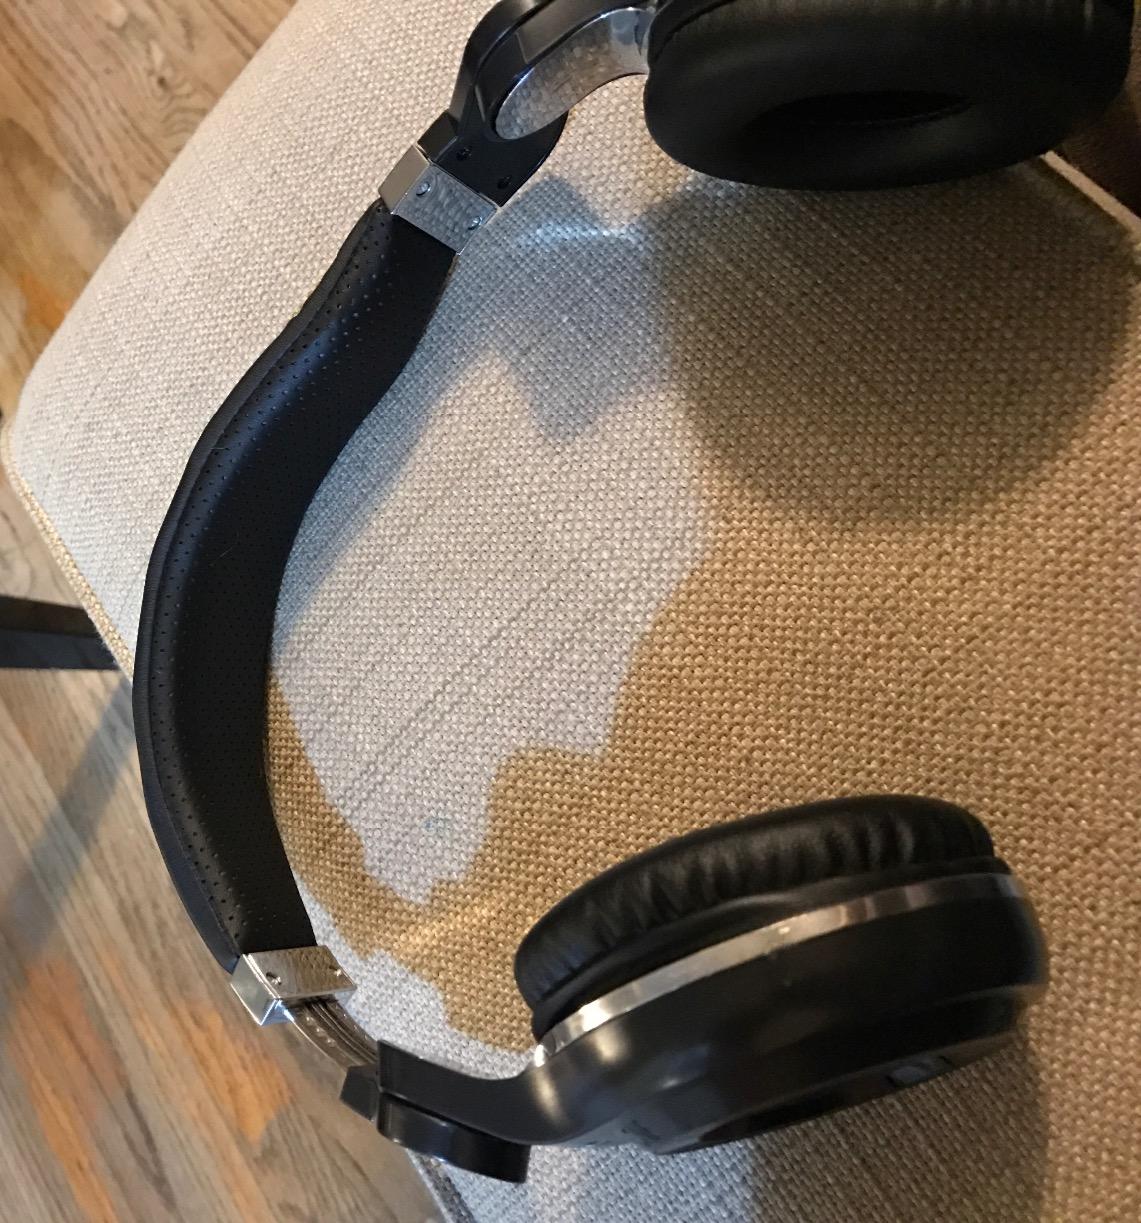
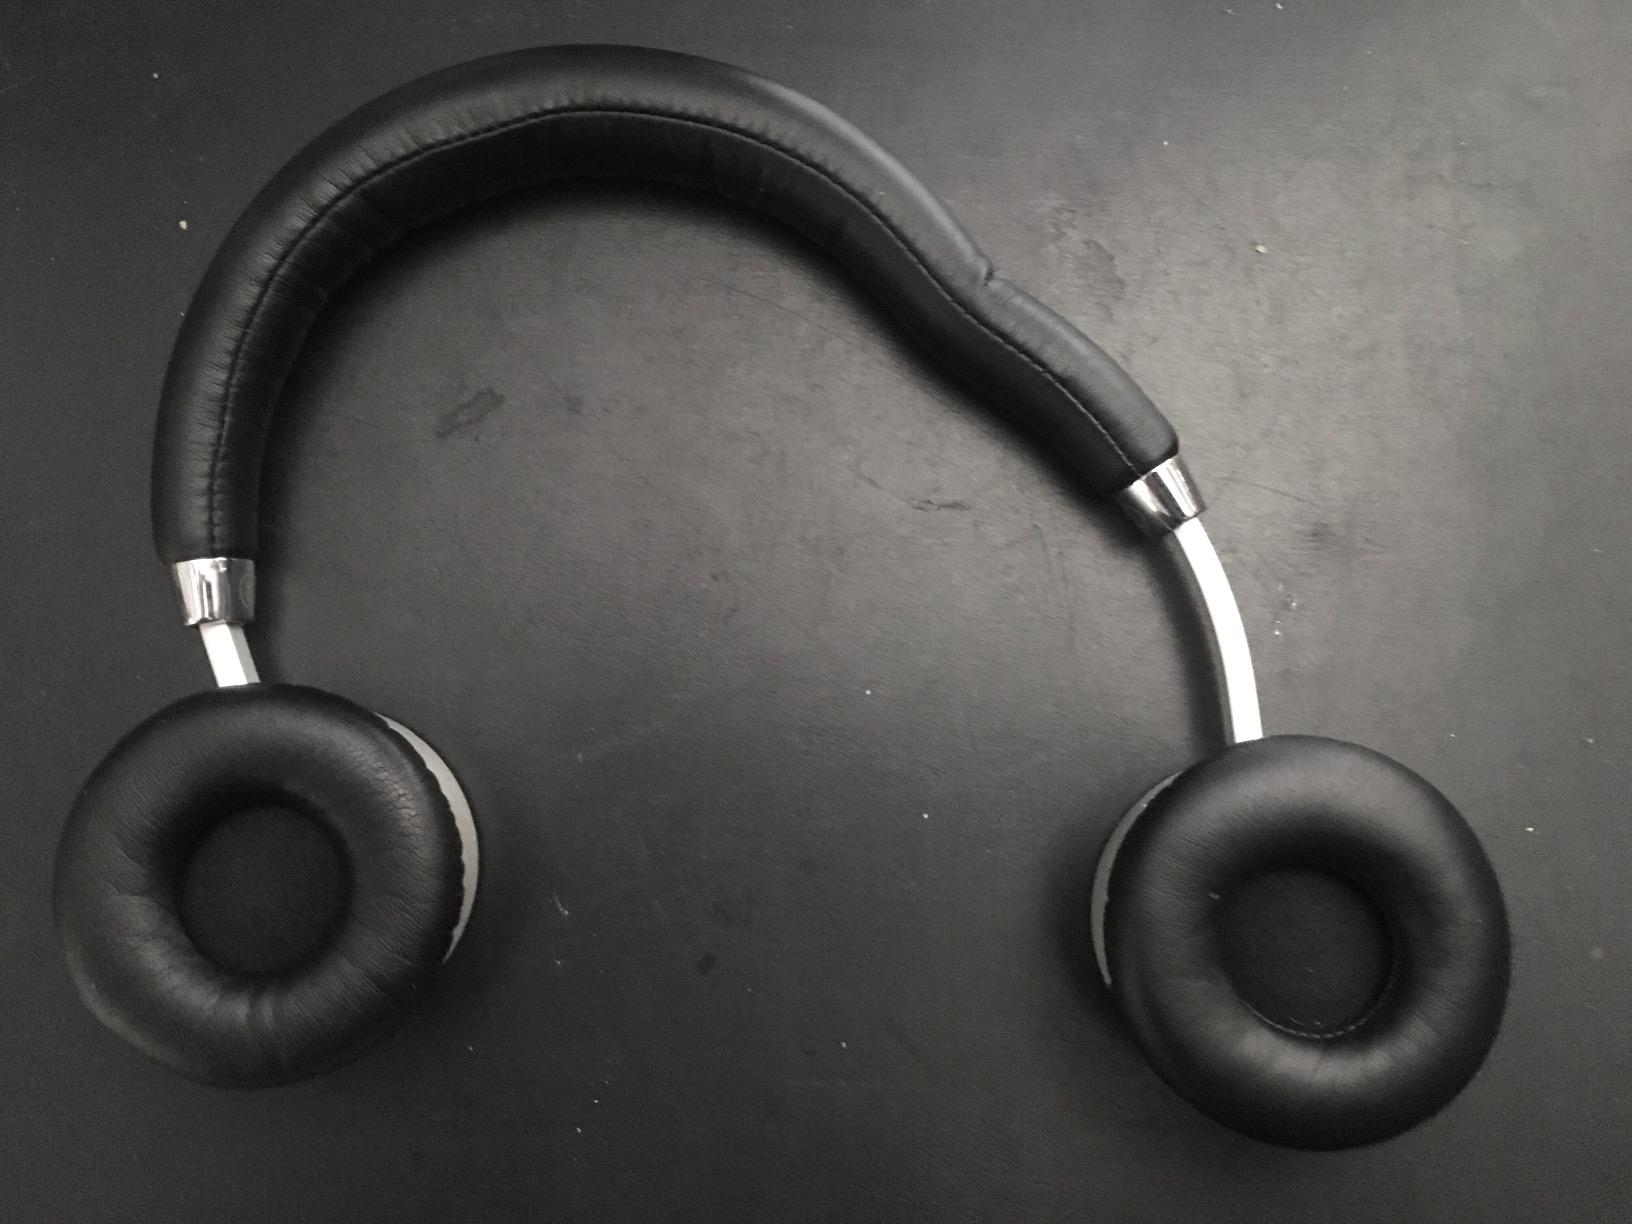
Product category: headphones
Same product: no